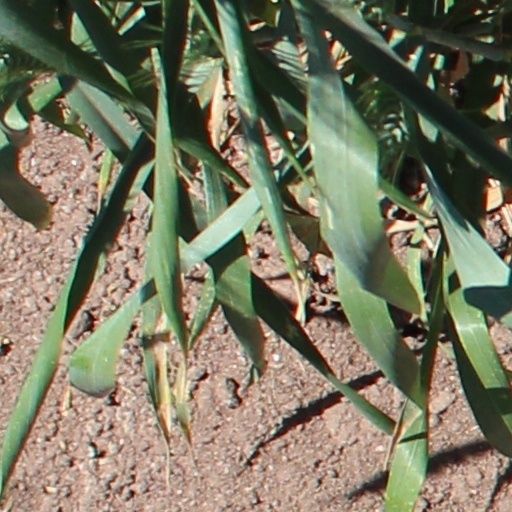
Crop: wheat